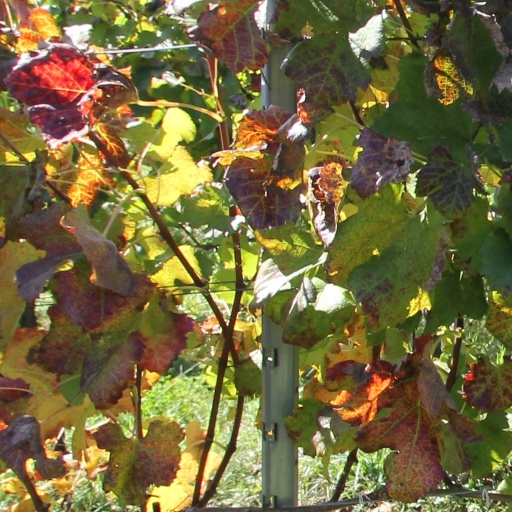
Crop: grape